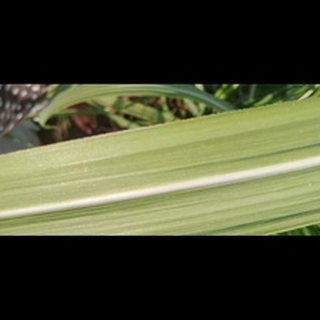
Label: healthy_sugarcane